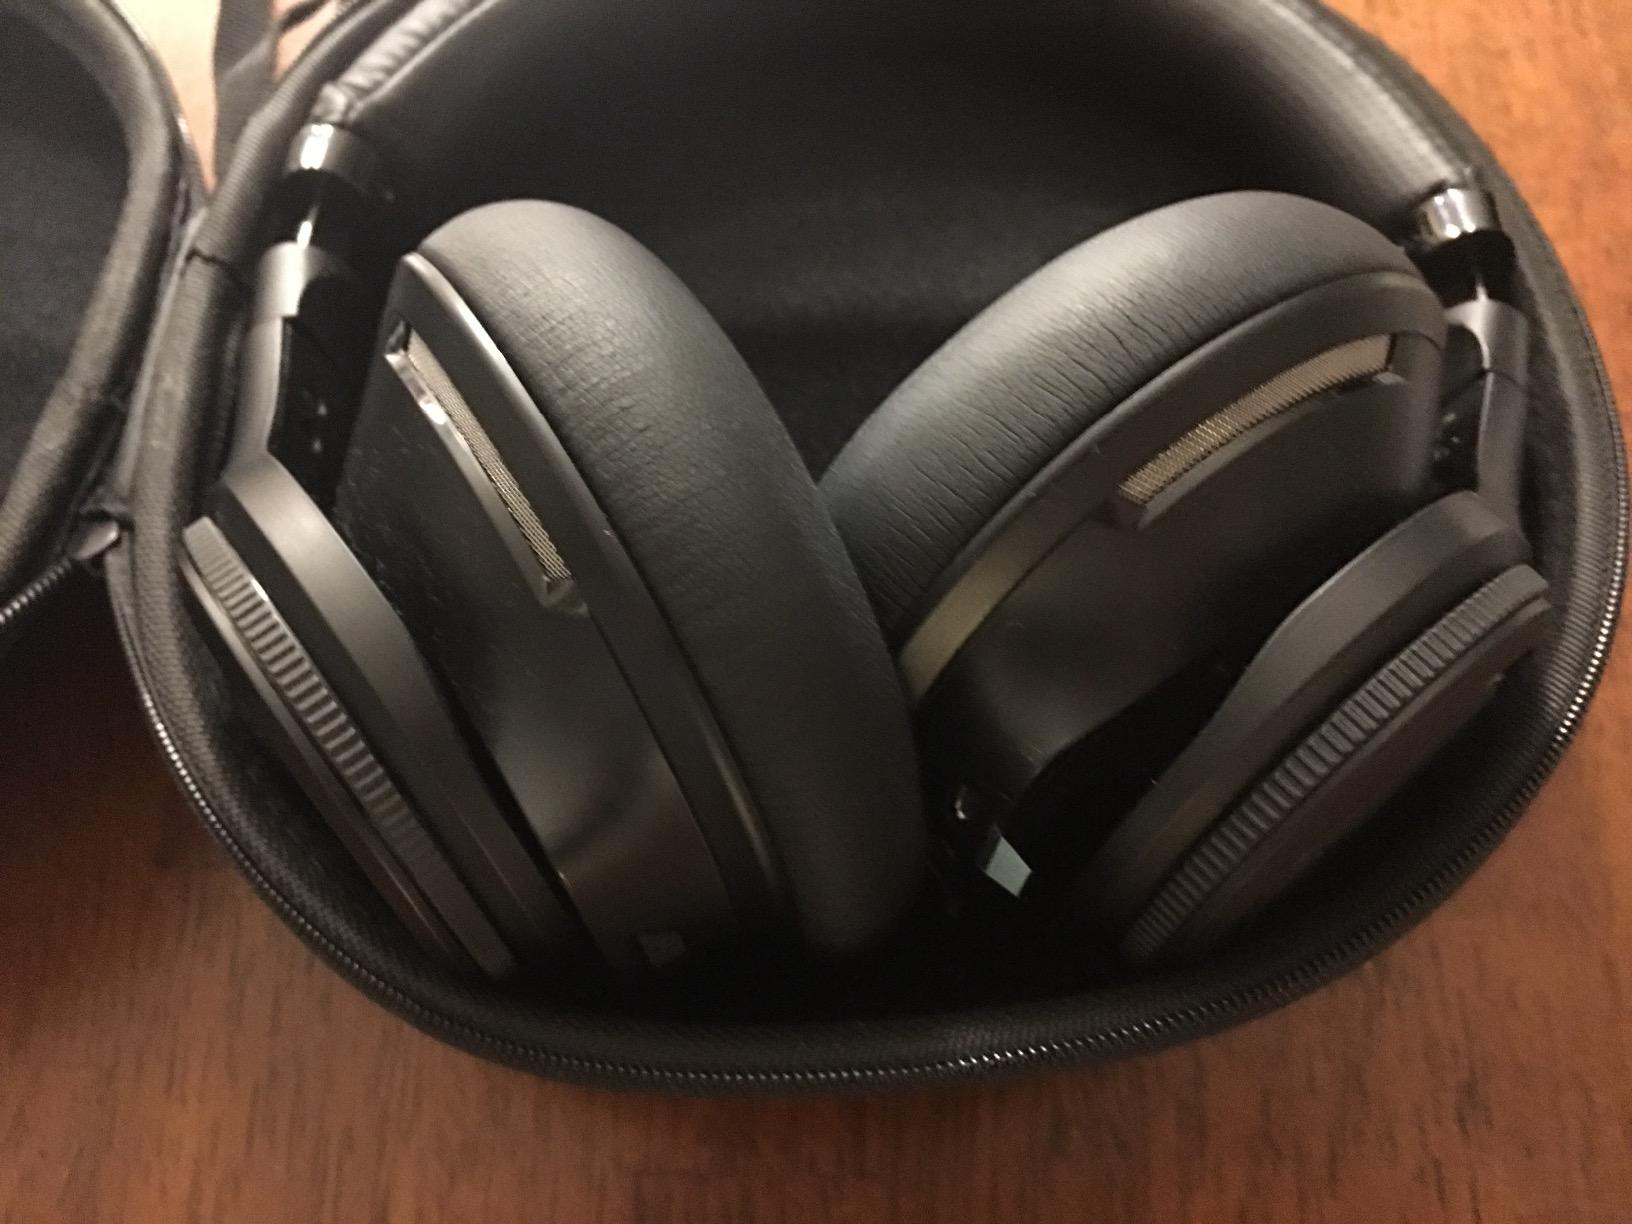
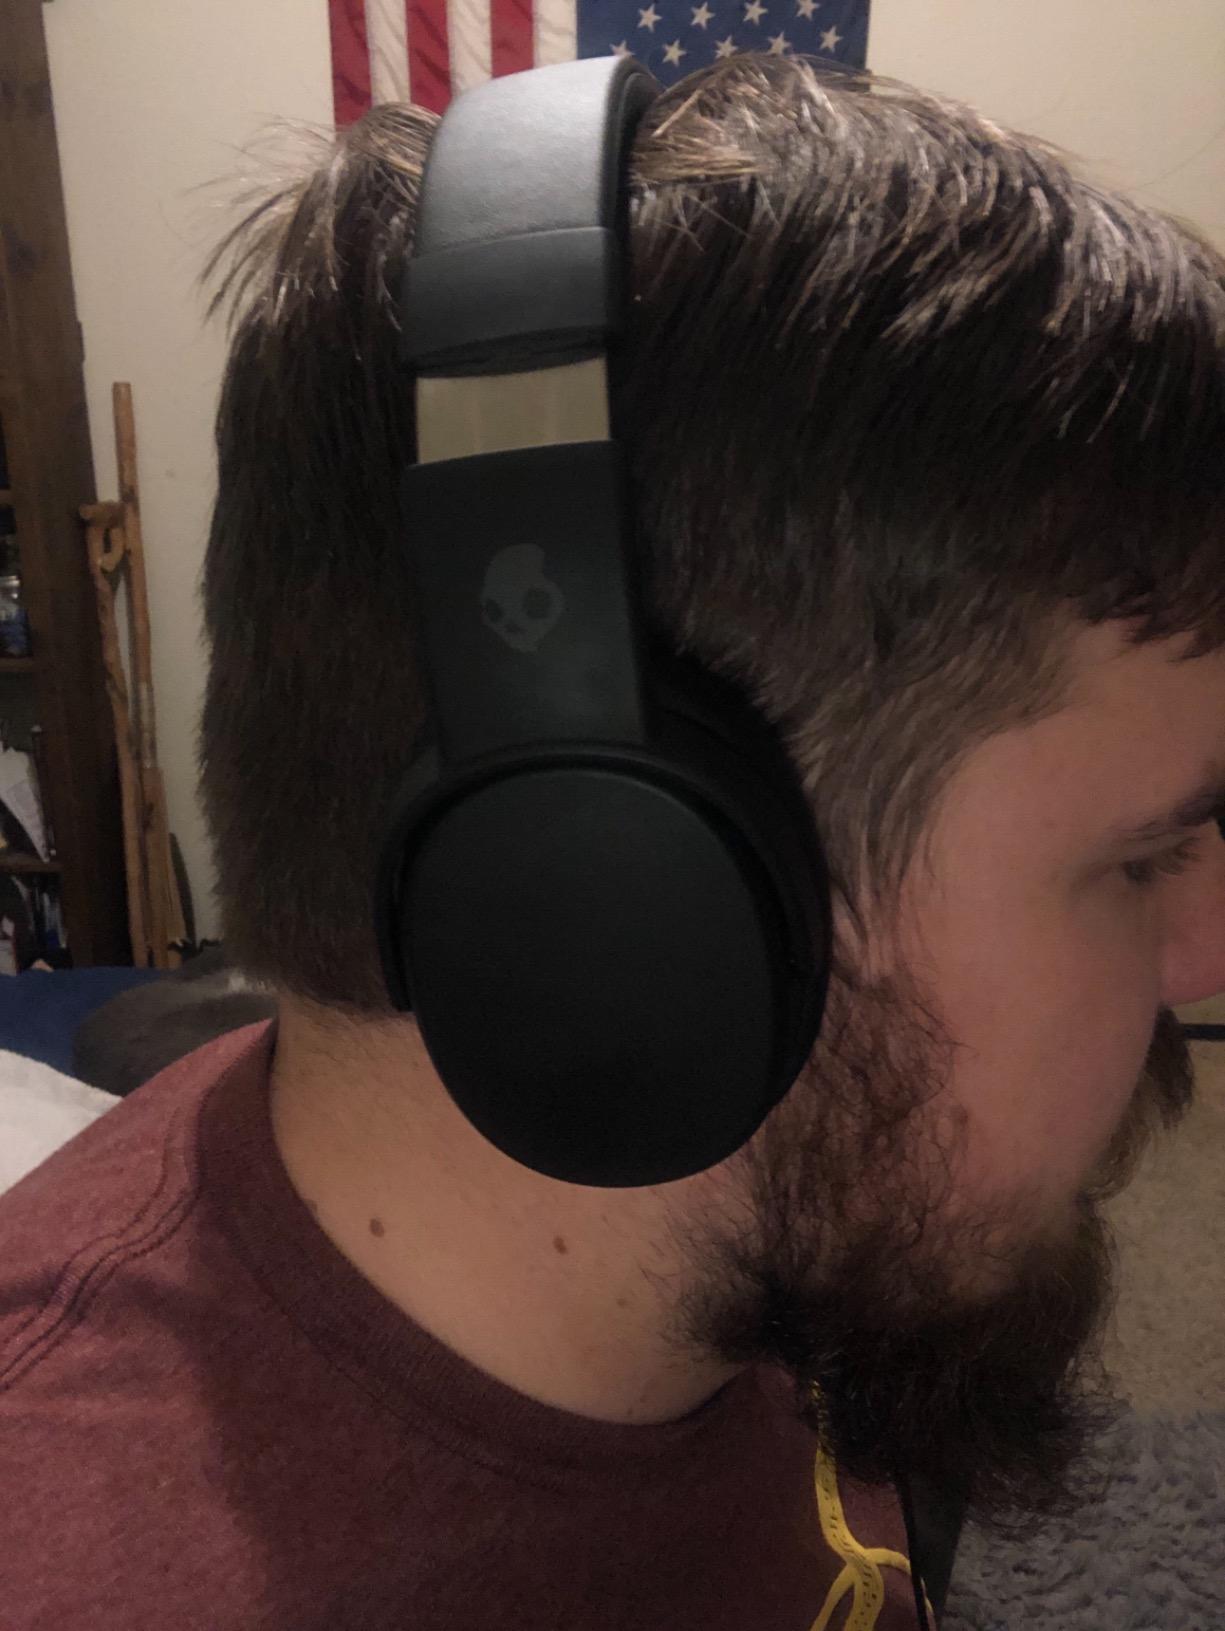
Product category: headphones
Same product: no